Tropical cyclones in 2020

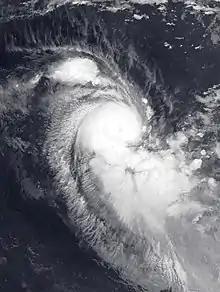
Cyclone Gabekile

The month of January was borderline-average in terms of named storms and systems formed, but below average in terms of intensity in the Southern Hemisphere, however, no tropical cyclones developed within the Northern Hemisphere. A total of ten storms developed, with six of these systems were named and had gale-force winds, while two of these named storms developed hurricane-force winds and were classified as severe tropical cyclones. As the month began, both Calvinia and Sarai were weakening and gradually dissipated over the next few days. Blake subsequently became the first named storm of the year and made two landfalls in the Kimberley region, bringing heavy rainfall throughout the region. Adding on, Tino brought considerable damage throughout the South Pacific in the middle portion of the month, and a rare South Atlantic tropical cyclone formed, named Kurumí, becoming the first of its kind to be named in January later on in the month.